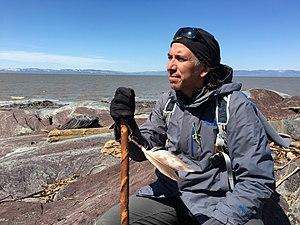
Le Dr Stanley Vollant lors de la marche de printemps de 2016.
Stanley Vollant, né le 2 avril 1965, est un chirurgien Innu de la communauté autochtone de Pessamit, située aux abords du fleuve Saint-Laurent sur la Côte-Nord, au Québec.